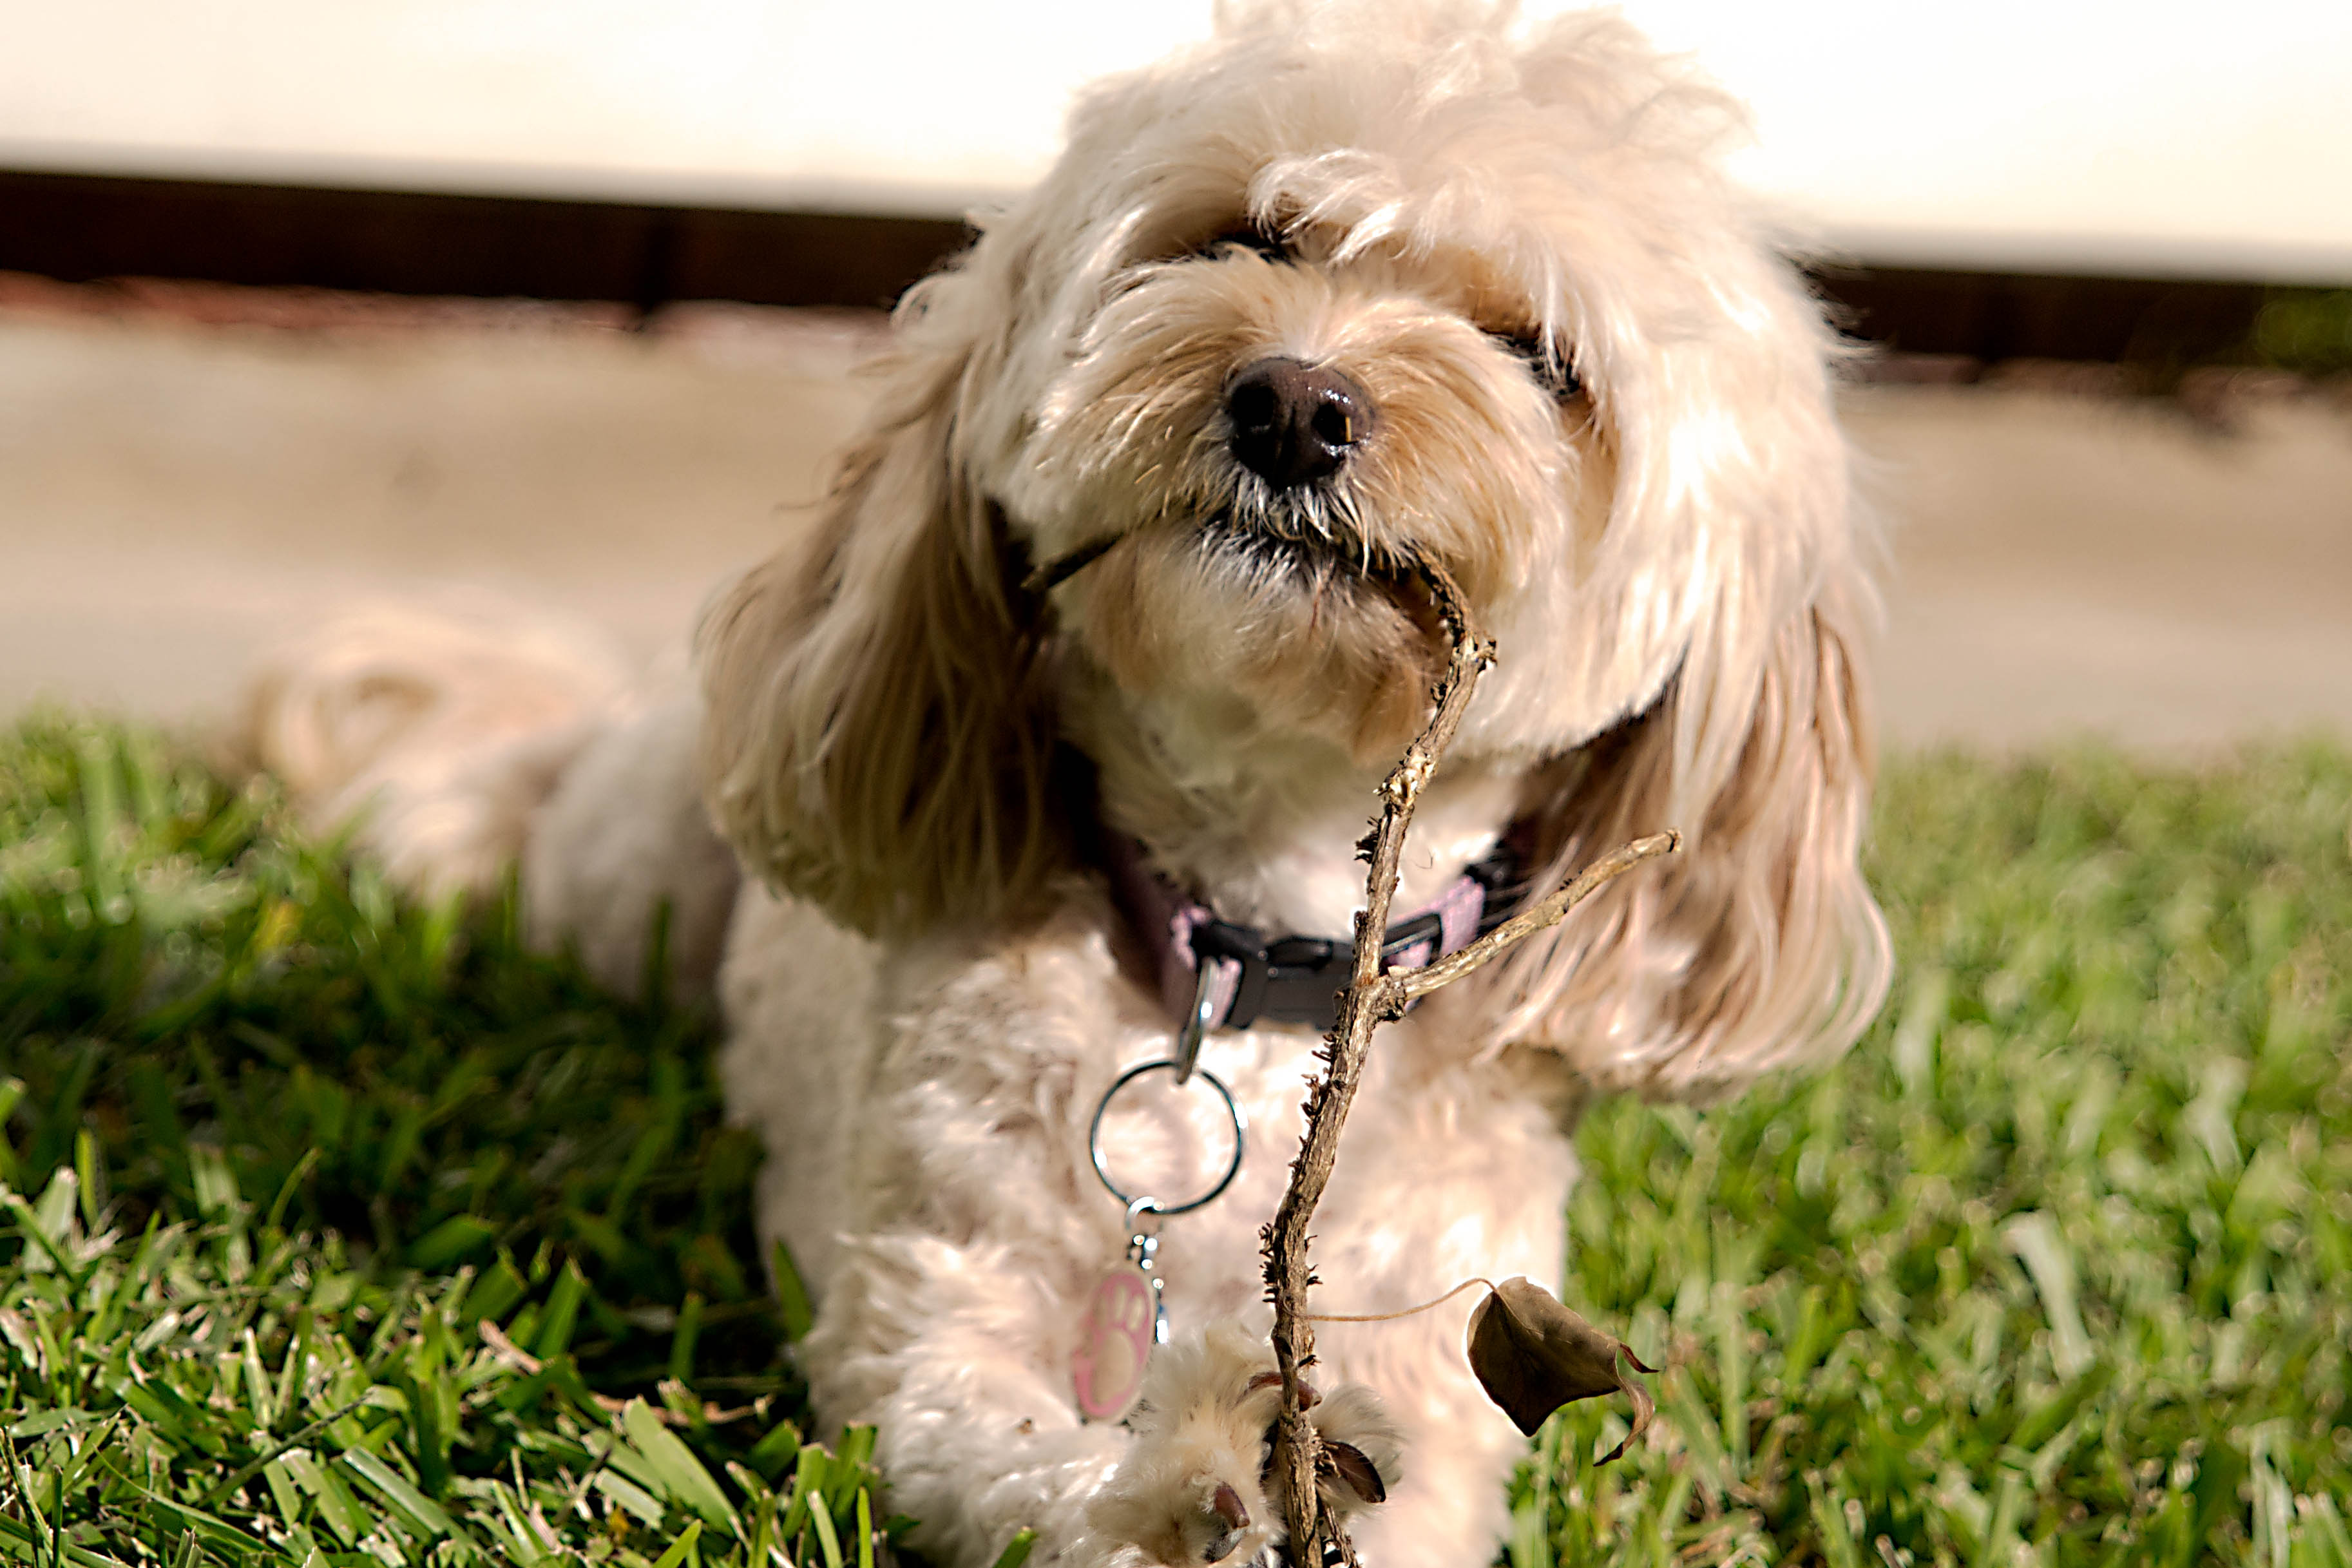
flower, puppy, dog, animal, cute, mammal, vertebrate, adorable, dog breed, lhasa apso, cavoodle, cavapoo, cockapoo, havanese, dog like mammal, schnoodle, dandie dinmont terrier, dog crossbreeds, cavachon, poodle crossbreed